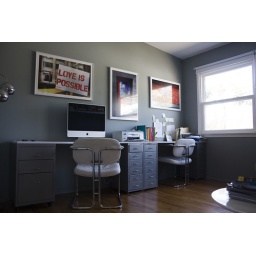
I'm staying at friends house while I'm here in SD. Those photos on the wall look familiar...